Gartok

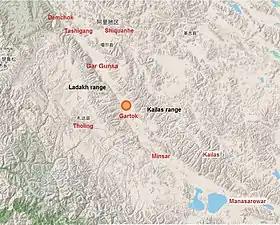
Gartok and vicinity

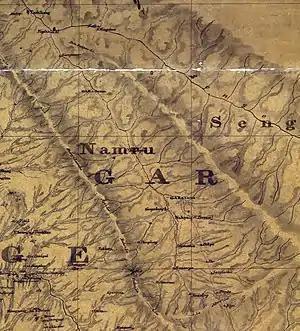
Map of the Gar valley by Strachey (1851) showing Gar Gunsa and Gar Yarsa. The Gartang river joins Senge Zangbu at a location called Tagle, with Langmar and Rala nearby.

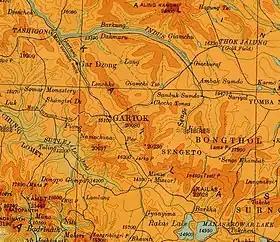
Map of the Gar valley in a Survey of India map (1936), showing Gartok (Gar Yarsa) and Gar Dzong (Gar Gunsa)

Gar means "encampment". During the 15th and 16th centuries, the Karma Kagyu lamas moved through the length and breadth of Tibet in "Great Encampments" or "garchen".